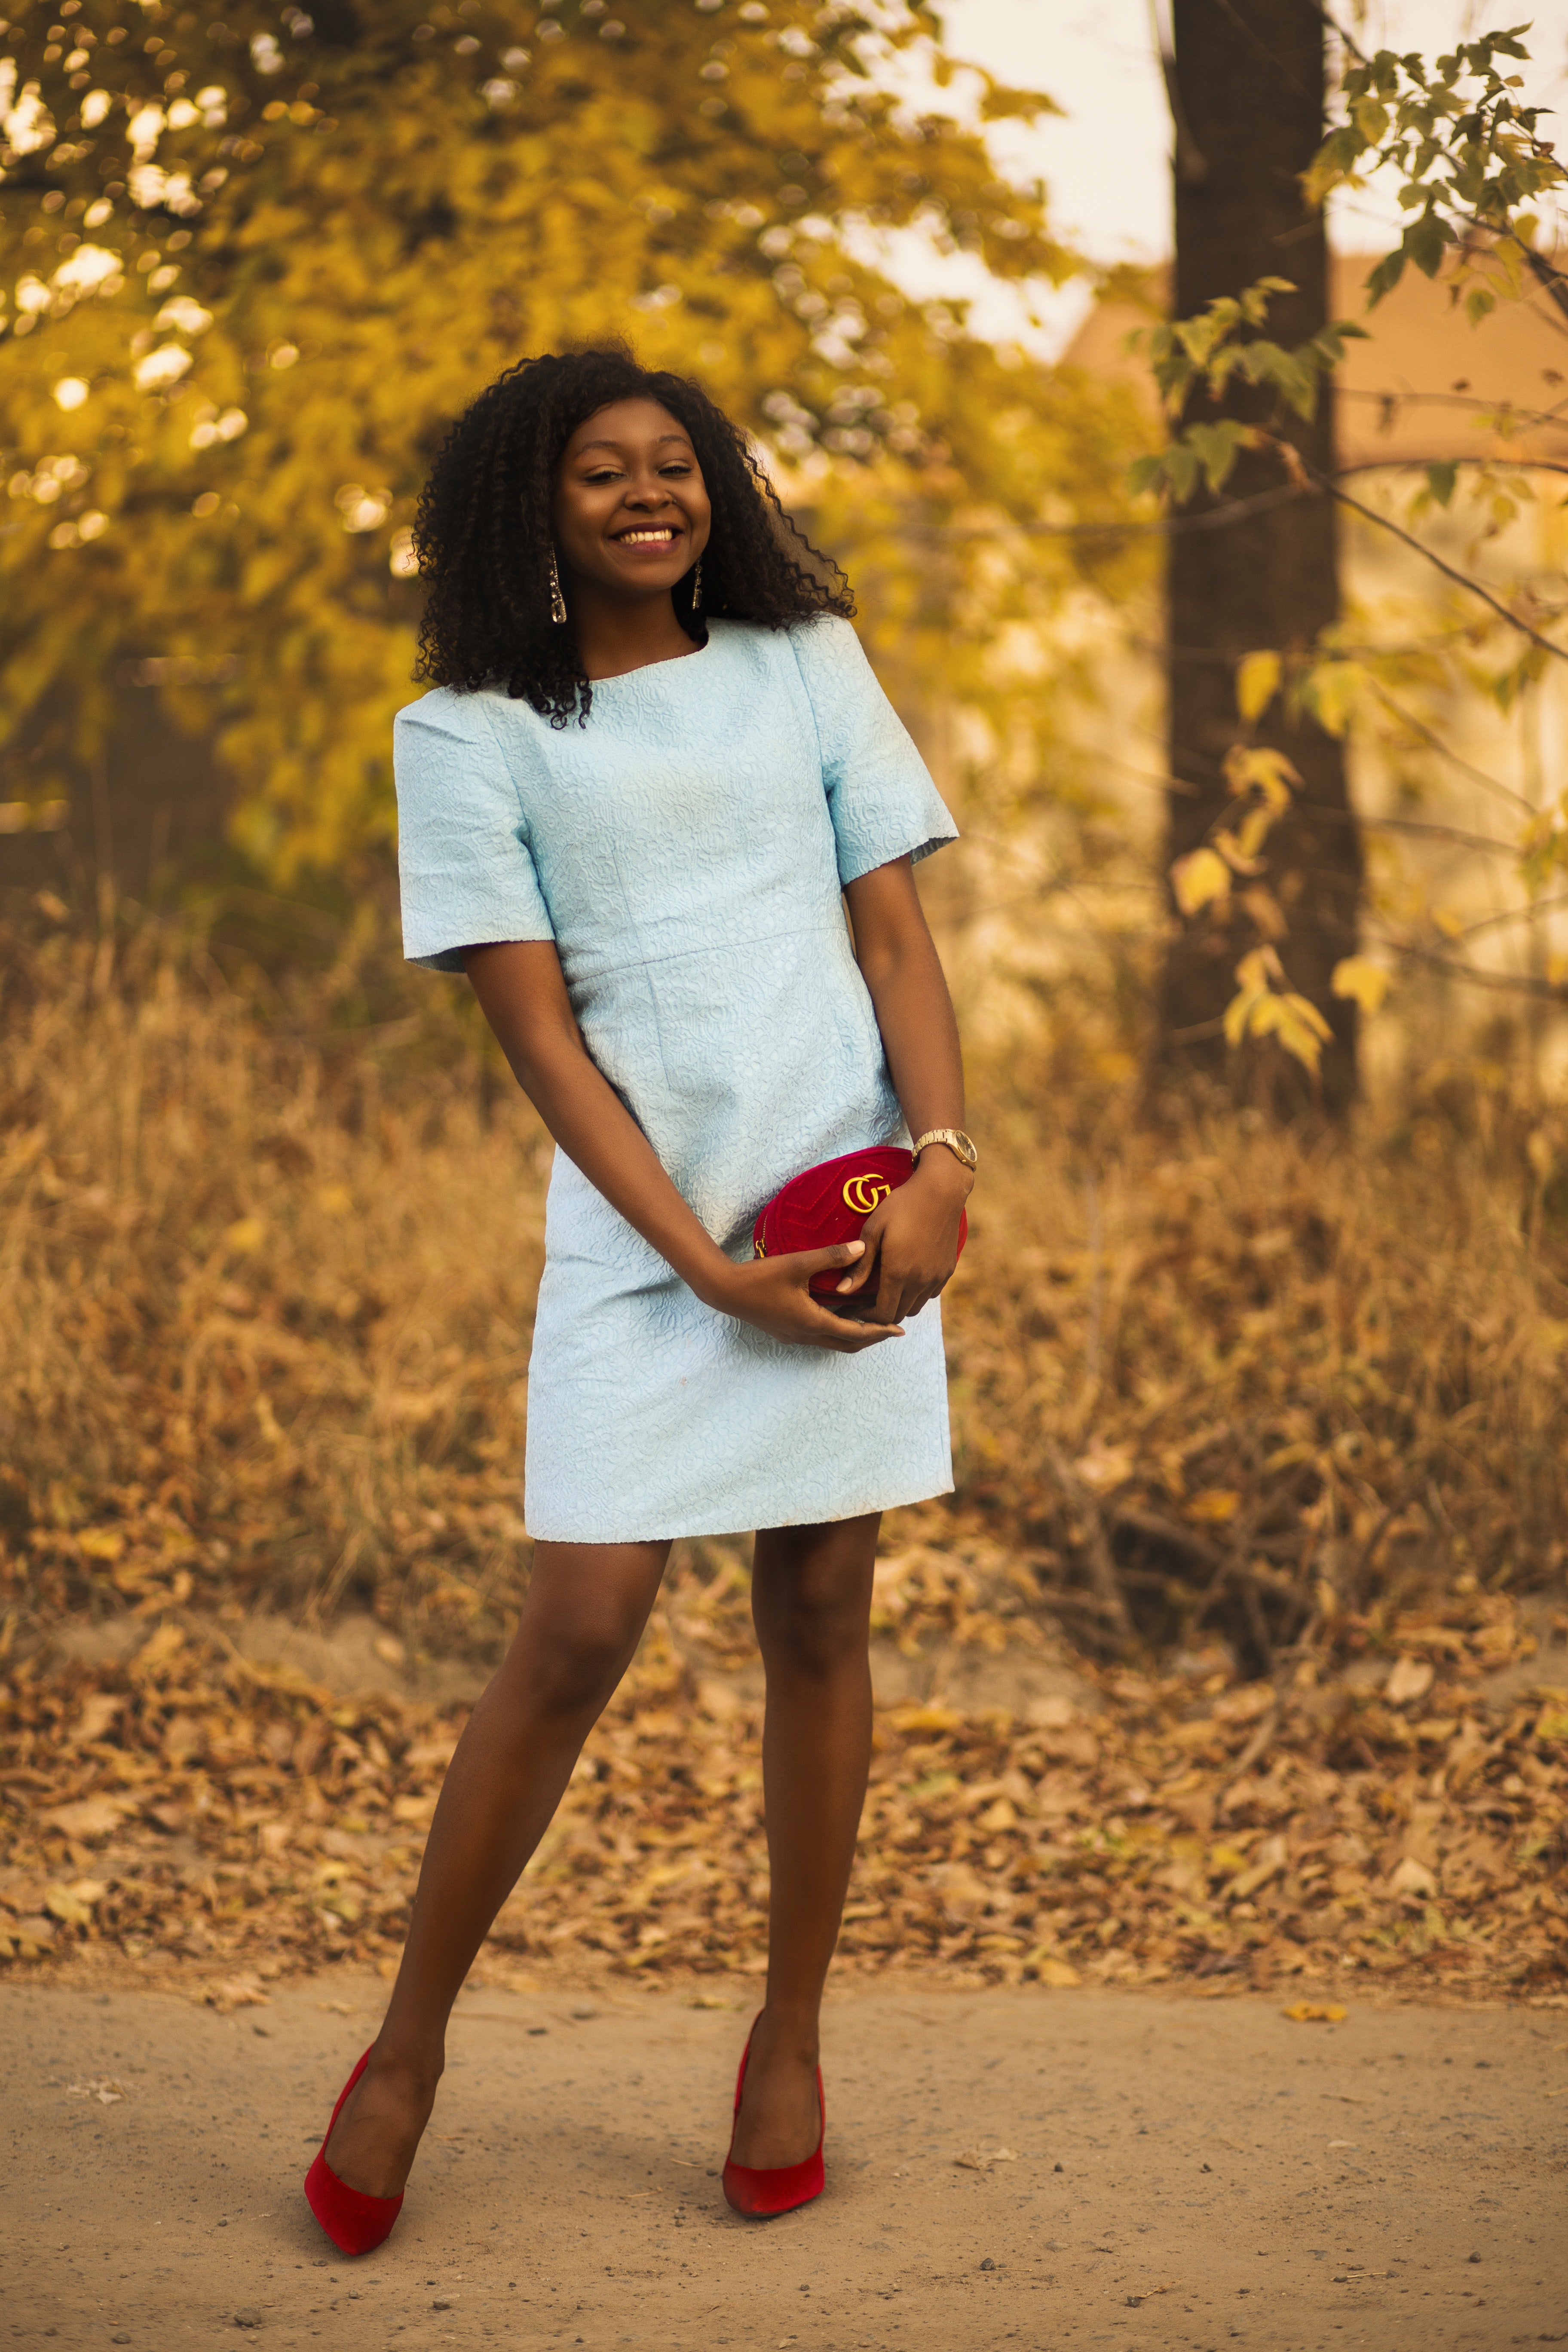
white, nature, yellow, red, green, beauty, tree, leaf, fashion, brown, standing, orange, dress, photography, sunlight, footwear, photo shoot, smile, summer, t shirt, magenta, autumn, plant, shoe, happy, brown hair, street fashion, Tints and shades, walking, style, flower